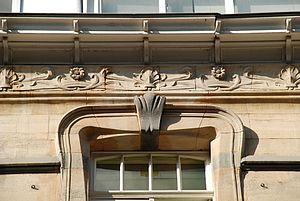
Grandes Galeries Belges, Bruxelles, architecte Dominique Fastré
Les « Grandes Galeries Belges » sont un ancien magasin de style Art nouveau édifié à Bruxelles-ville par l'architecte Dominique Fastré.
L'Art nouveau naît en Belgique en 1893, lorsque Victor Horta construit l'Hôtel Tassel.